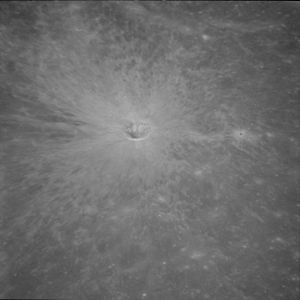
Strålesystem
Krater strålesystem på bagsiden af månen (billede fra Apollo 11).
Et strålesystem består af radiale striber af fine fragtmenter fra et nedslagskrater. Strålerne kan have en længde på mange gange kraterets diameter, og er ofte ledsaget af andre mindre kratere lavet af større stykker fragtmenter fra hovedkrateret. Strålesystemer er fundet på Månen, Merkur og nogle måner til de ydre planeter. Man troede først at strålesystemer kun eksisterede på måner og planeter uden atmosfære, men for nylig er der blevet fundet strålesystemer på Mars i infrarøde billeder taget af Mars Odysseys termiske kamera.